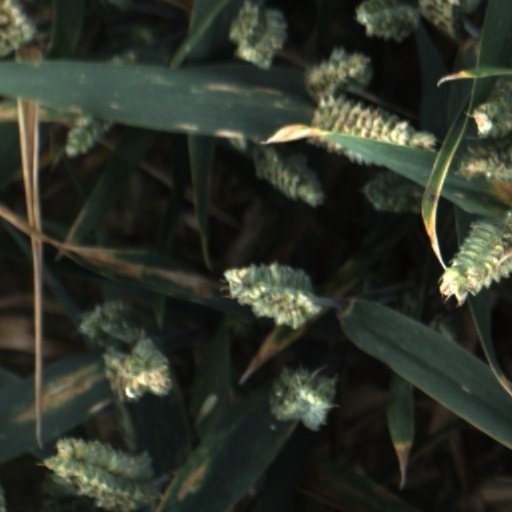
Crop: wheat